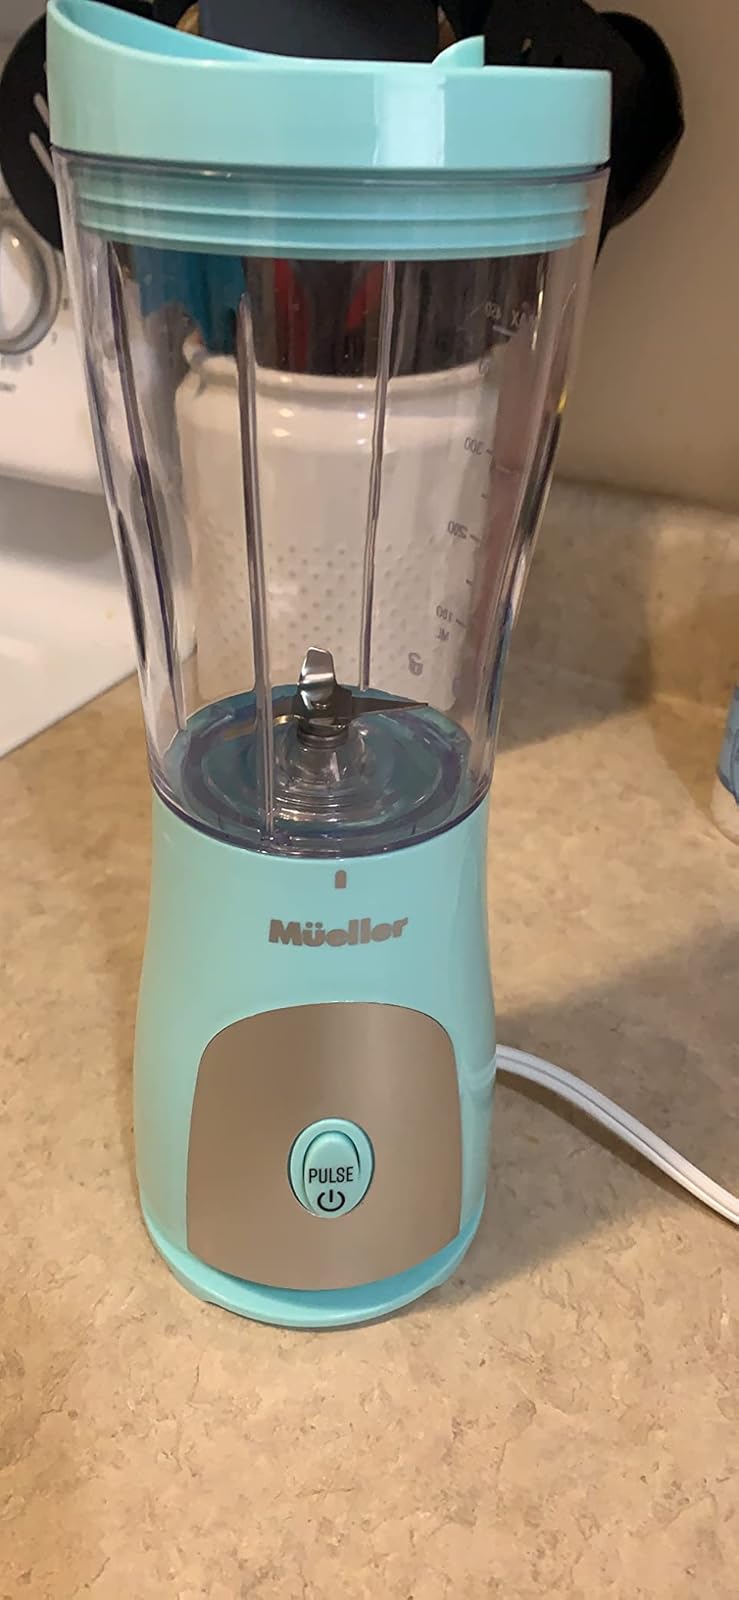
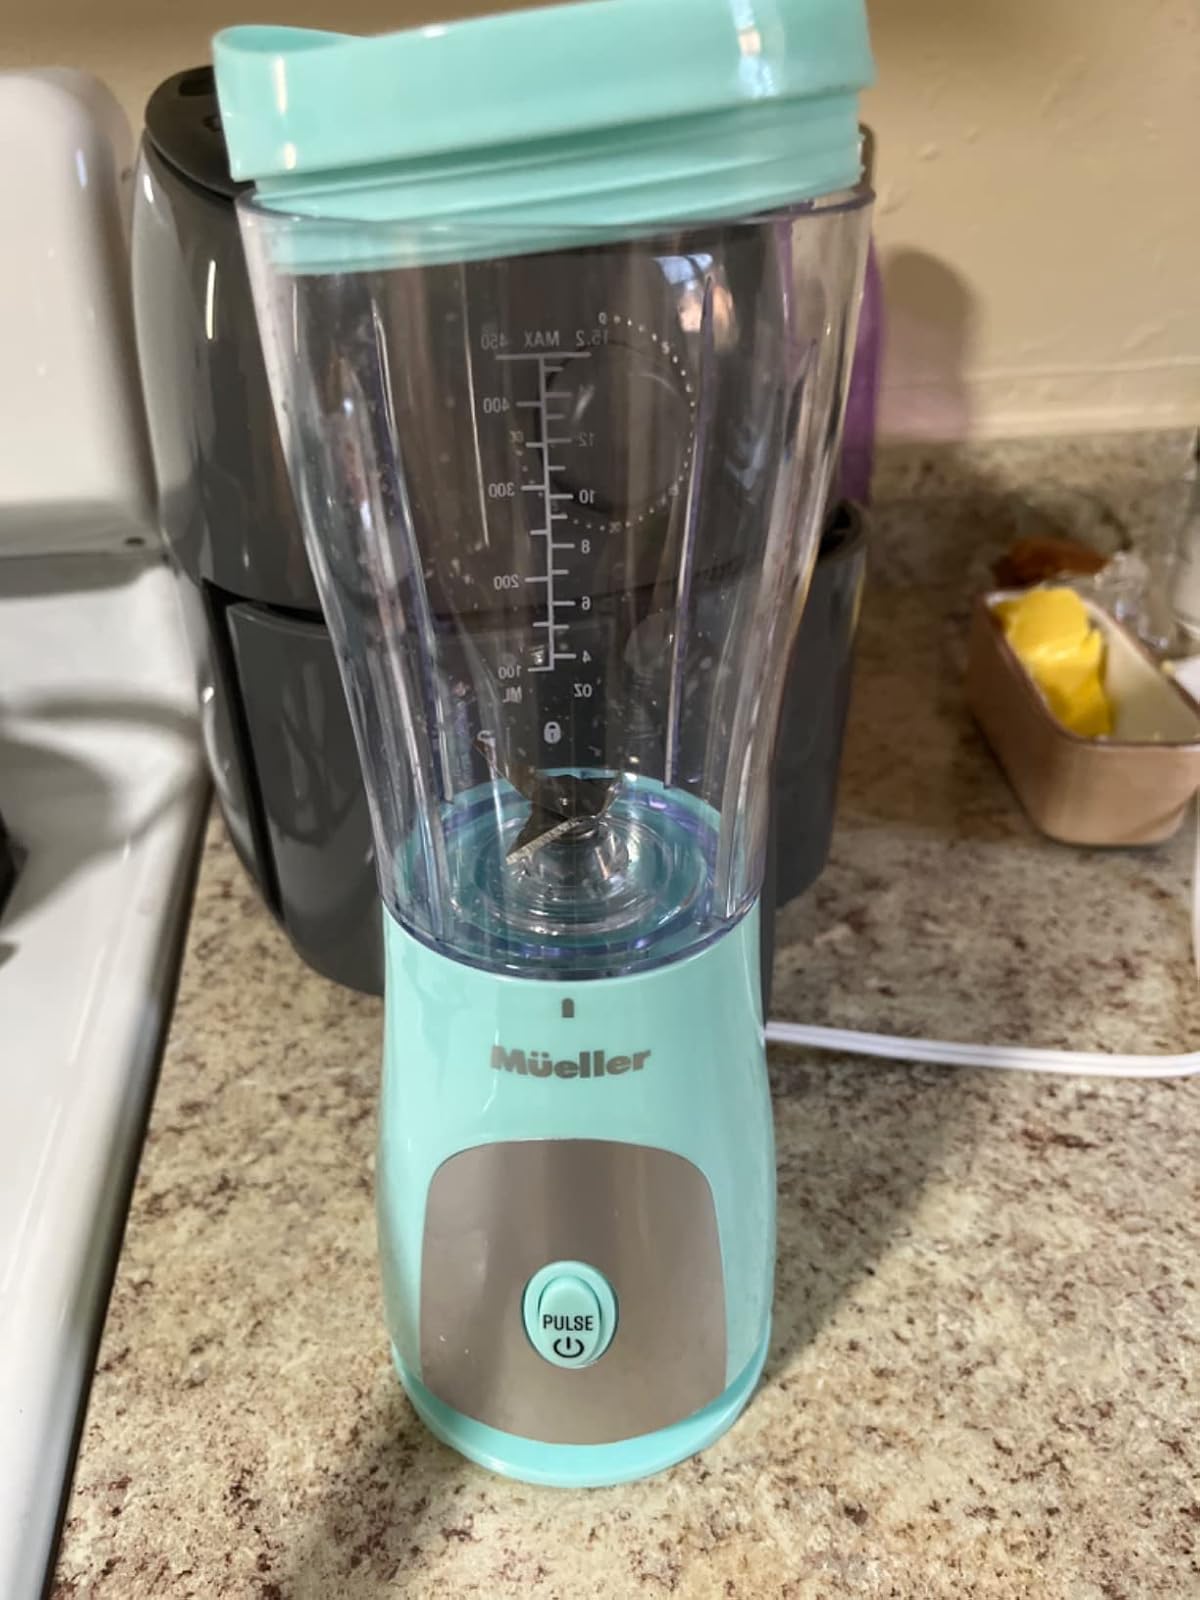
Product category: items_blender
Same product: yes